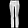
Label: Trouser